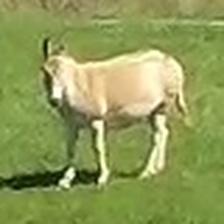
Pose orientation: left